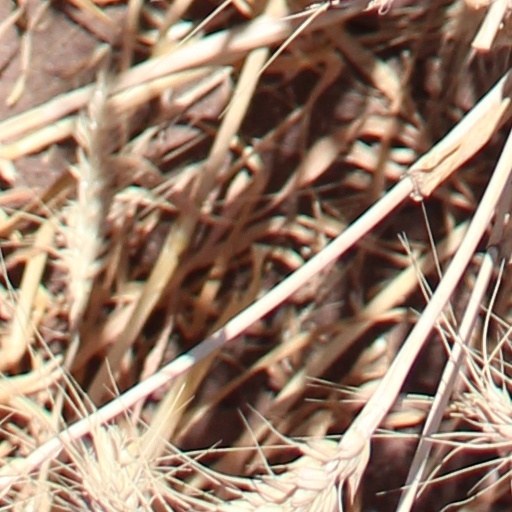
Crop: wheat